2021 Supercopa de Chile

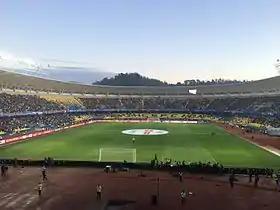
Estadio Ester Roa in Concepción hosted the match

The 2021 Supercopa de Chile (known as the Supercopa Easy 2021 for sponsorship purposes) was the ninth edition of the Supercopa de Chile, championship organised by the Asociación Nacional de Fútbol Profesional (ANFP). The match was played by the 2020 Chilean Primera División champions Universidad Católica and the 2020 Primera B de Chile champions Ñublense on 18 November 2021 at Estadio Ester Roa in Concepción.